Romanzo d'amore

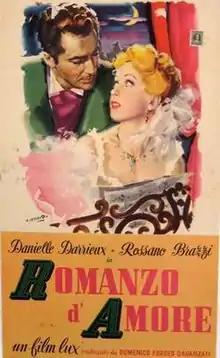

Romanzo d'amore is a 1950 Italian historical melodrama film directed by Duilio Coletti.